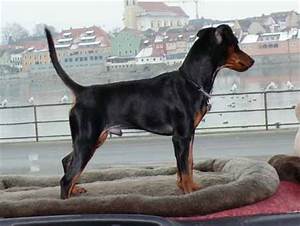
Label: dog